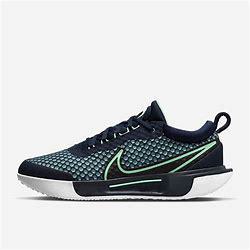
Brand: Nike
Model: Court Zoom Pro